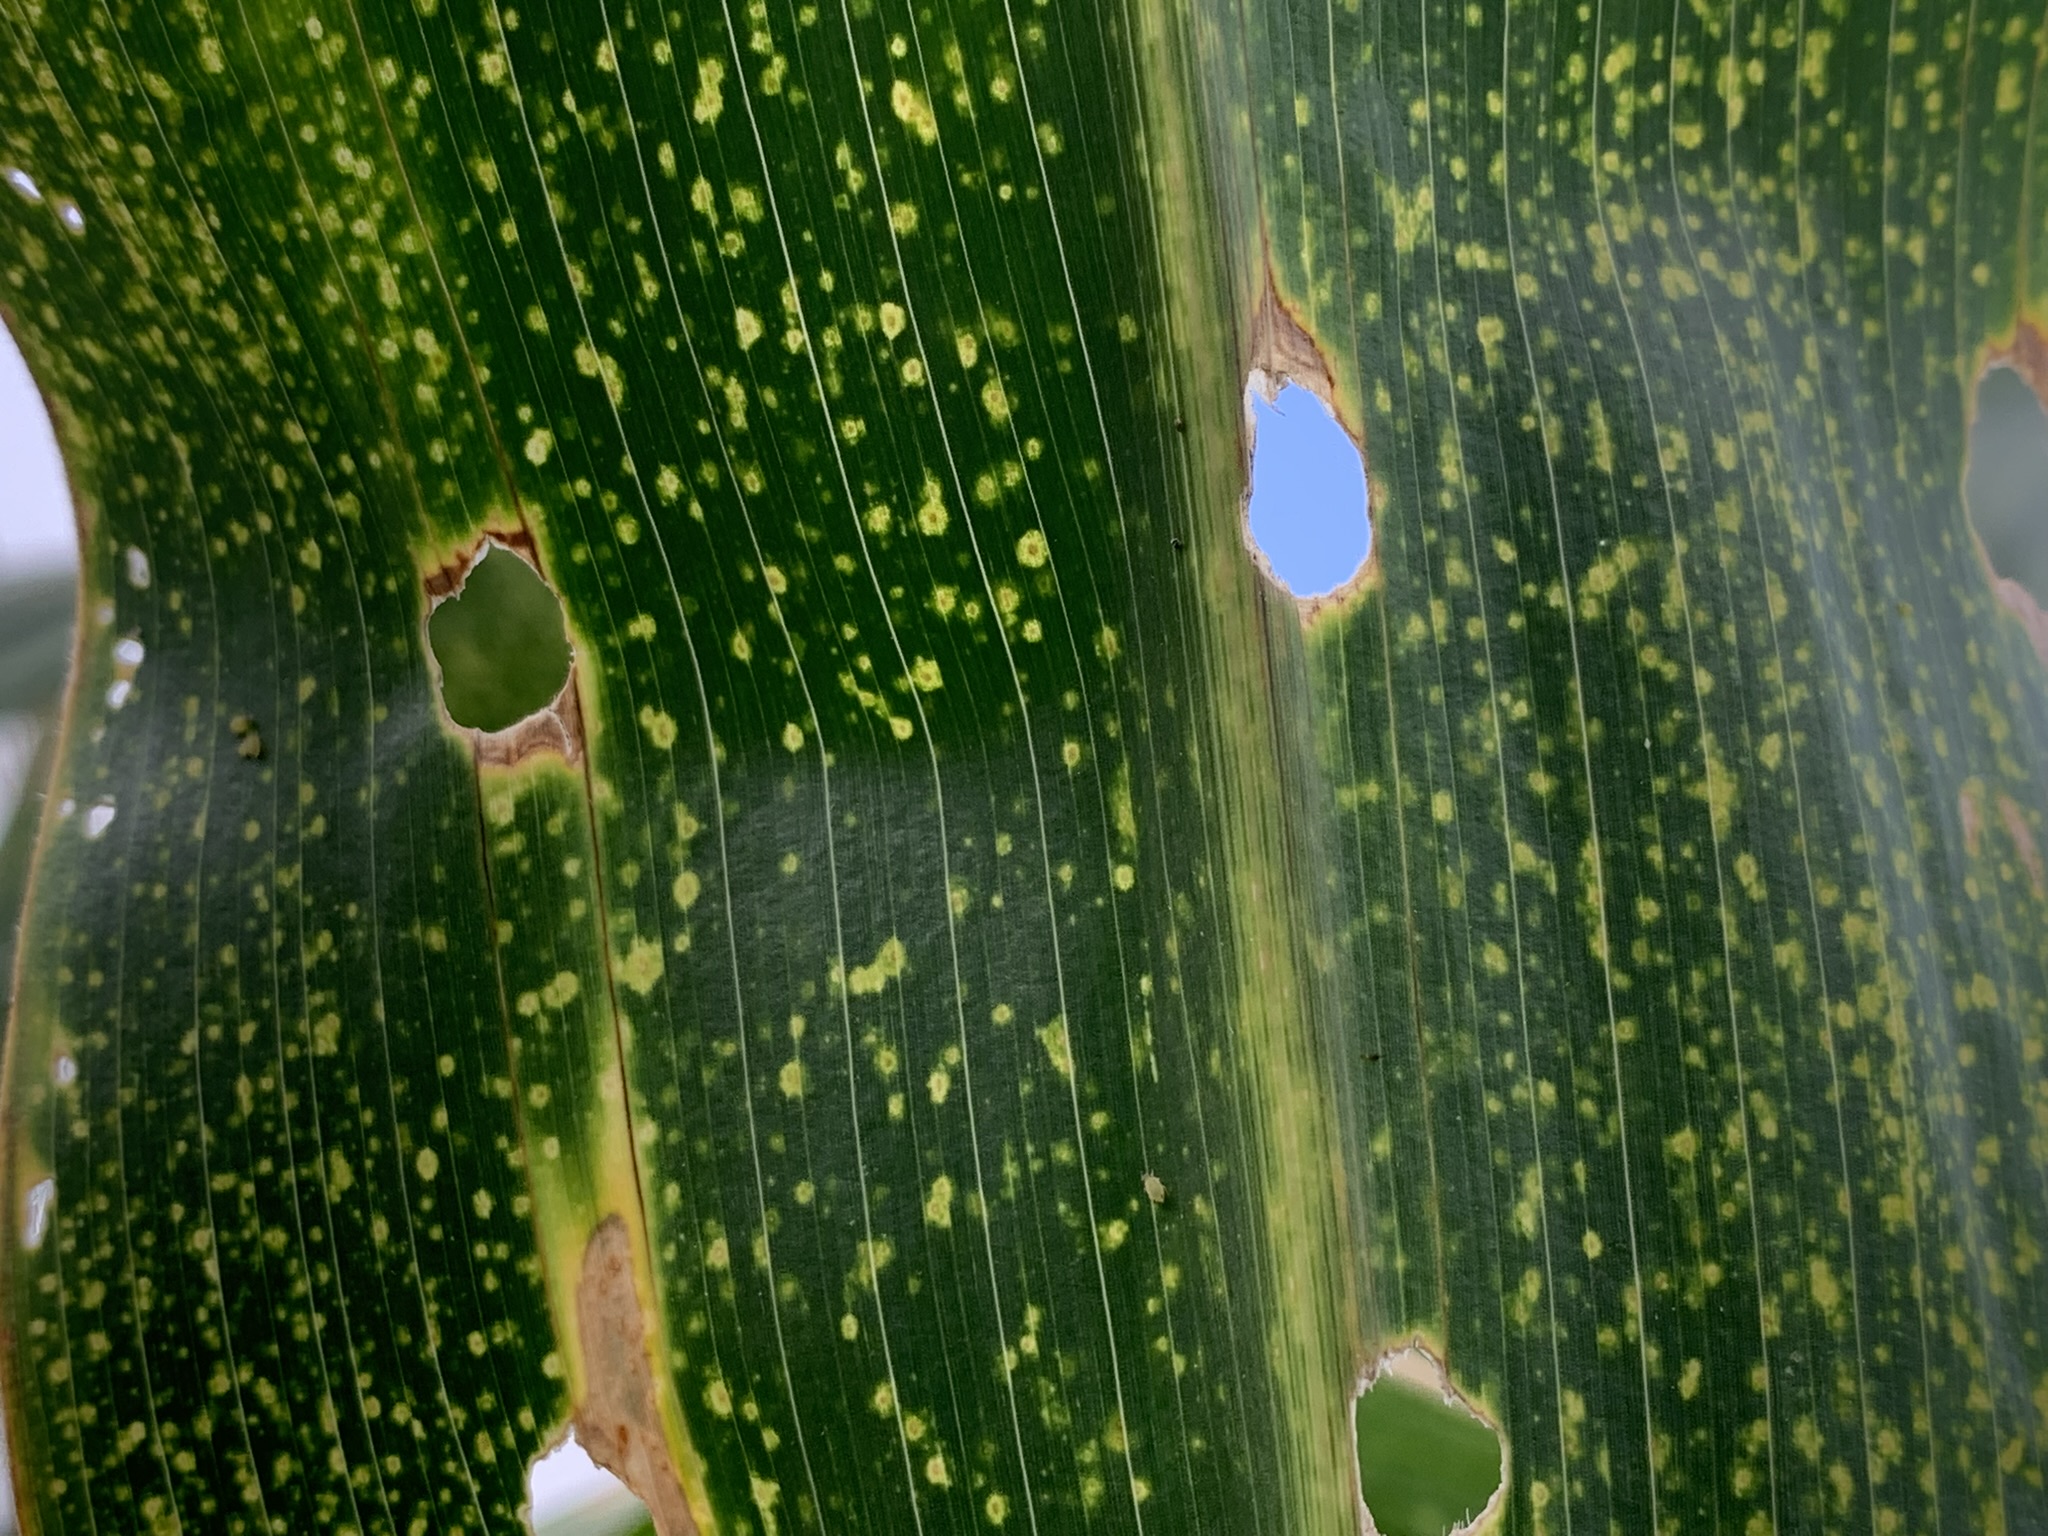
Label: MLN